Nikola Jokić

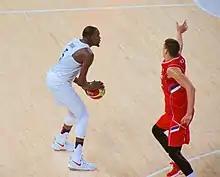
Jokić defending Kevin Durant at the 2016 Summer Olympics in Rio de Janeiro

Jokić represented Serbia at the 2016 FIBA World Olympic Qualifying Tournament in Belgrade, where he earned tournament MVP honors while averaging 17.8 points, 7.5 rebounds, and 2.8 assists per game.